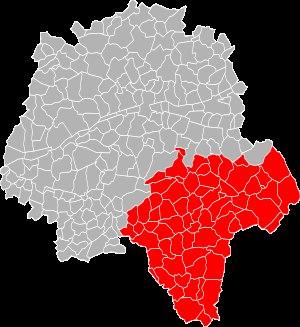
Sepmes est une commune française du département d'Indre-et-Loire, en région Centre-Val de Loire.